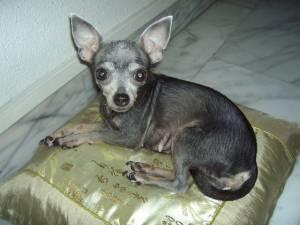
Breed: chihuahua